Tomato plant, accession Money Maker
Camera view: bottom (45 deg); turntable rotation: 120 degrees
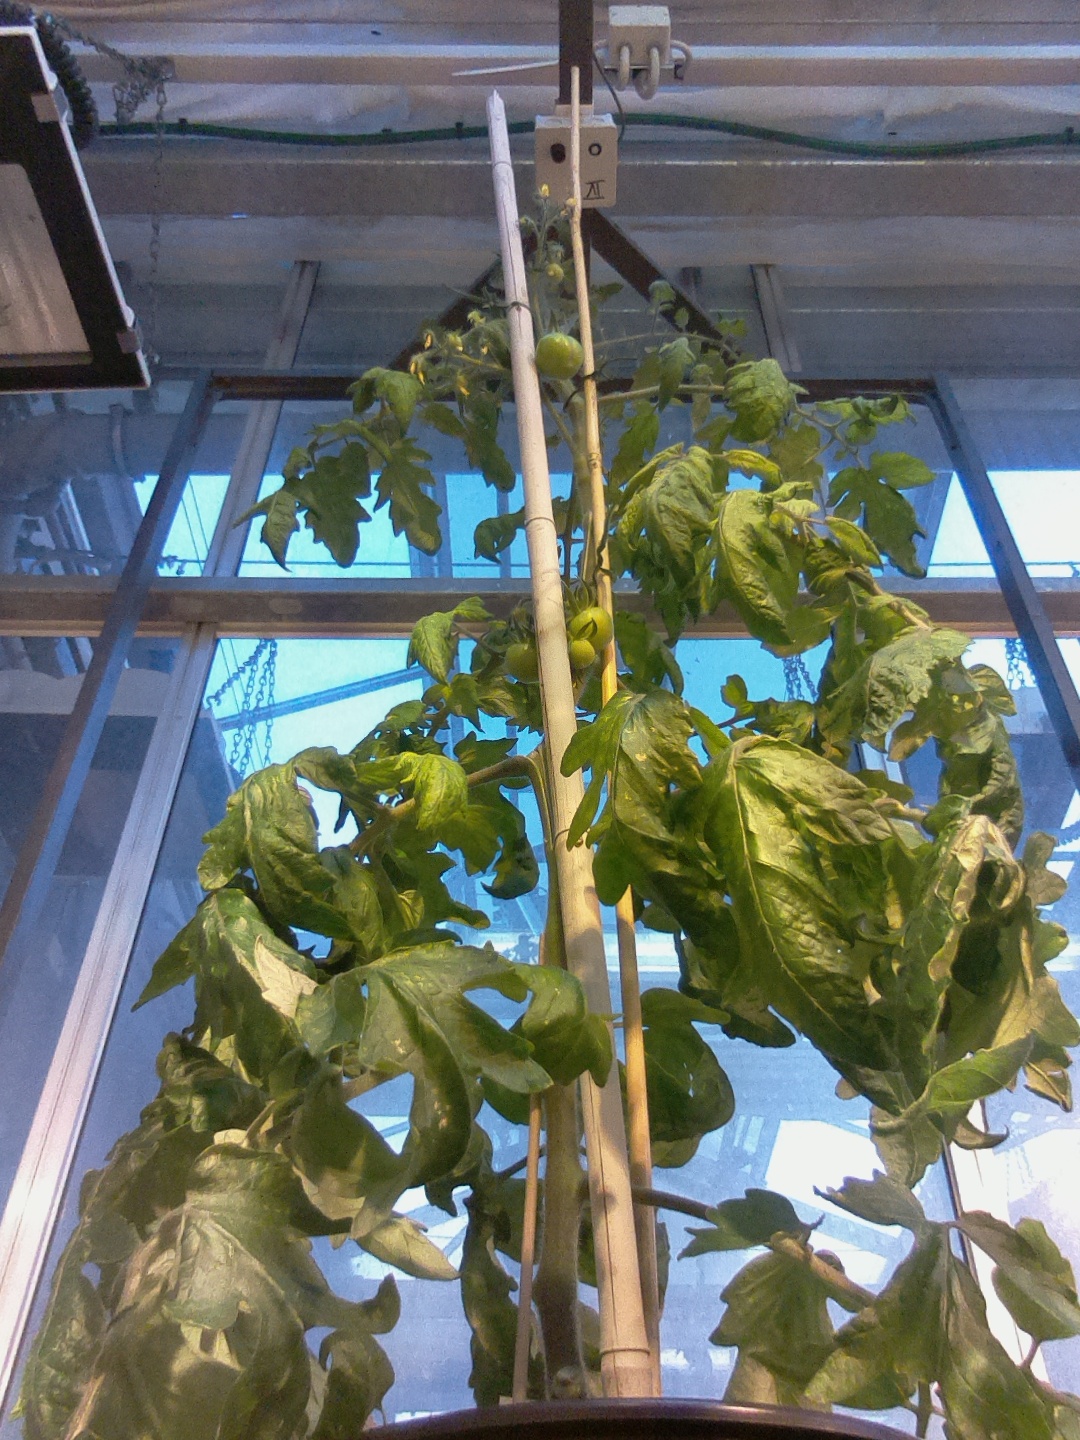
BBCH growth stage 73: 30%-40% of final fruit size